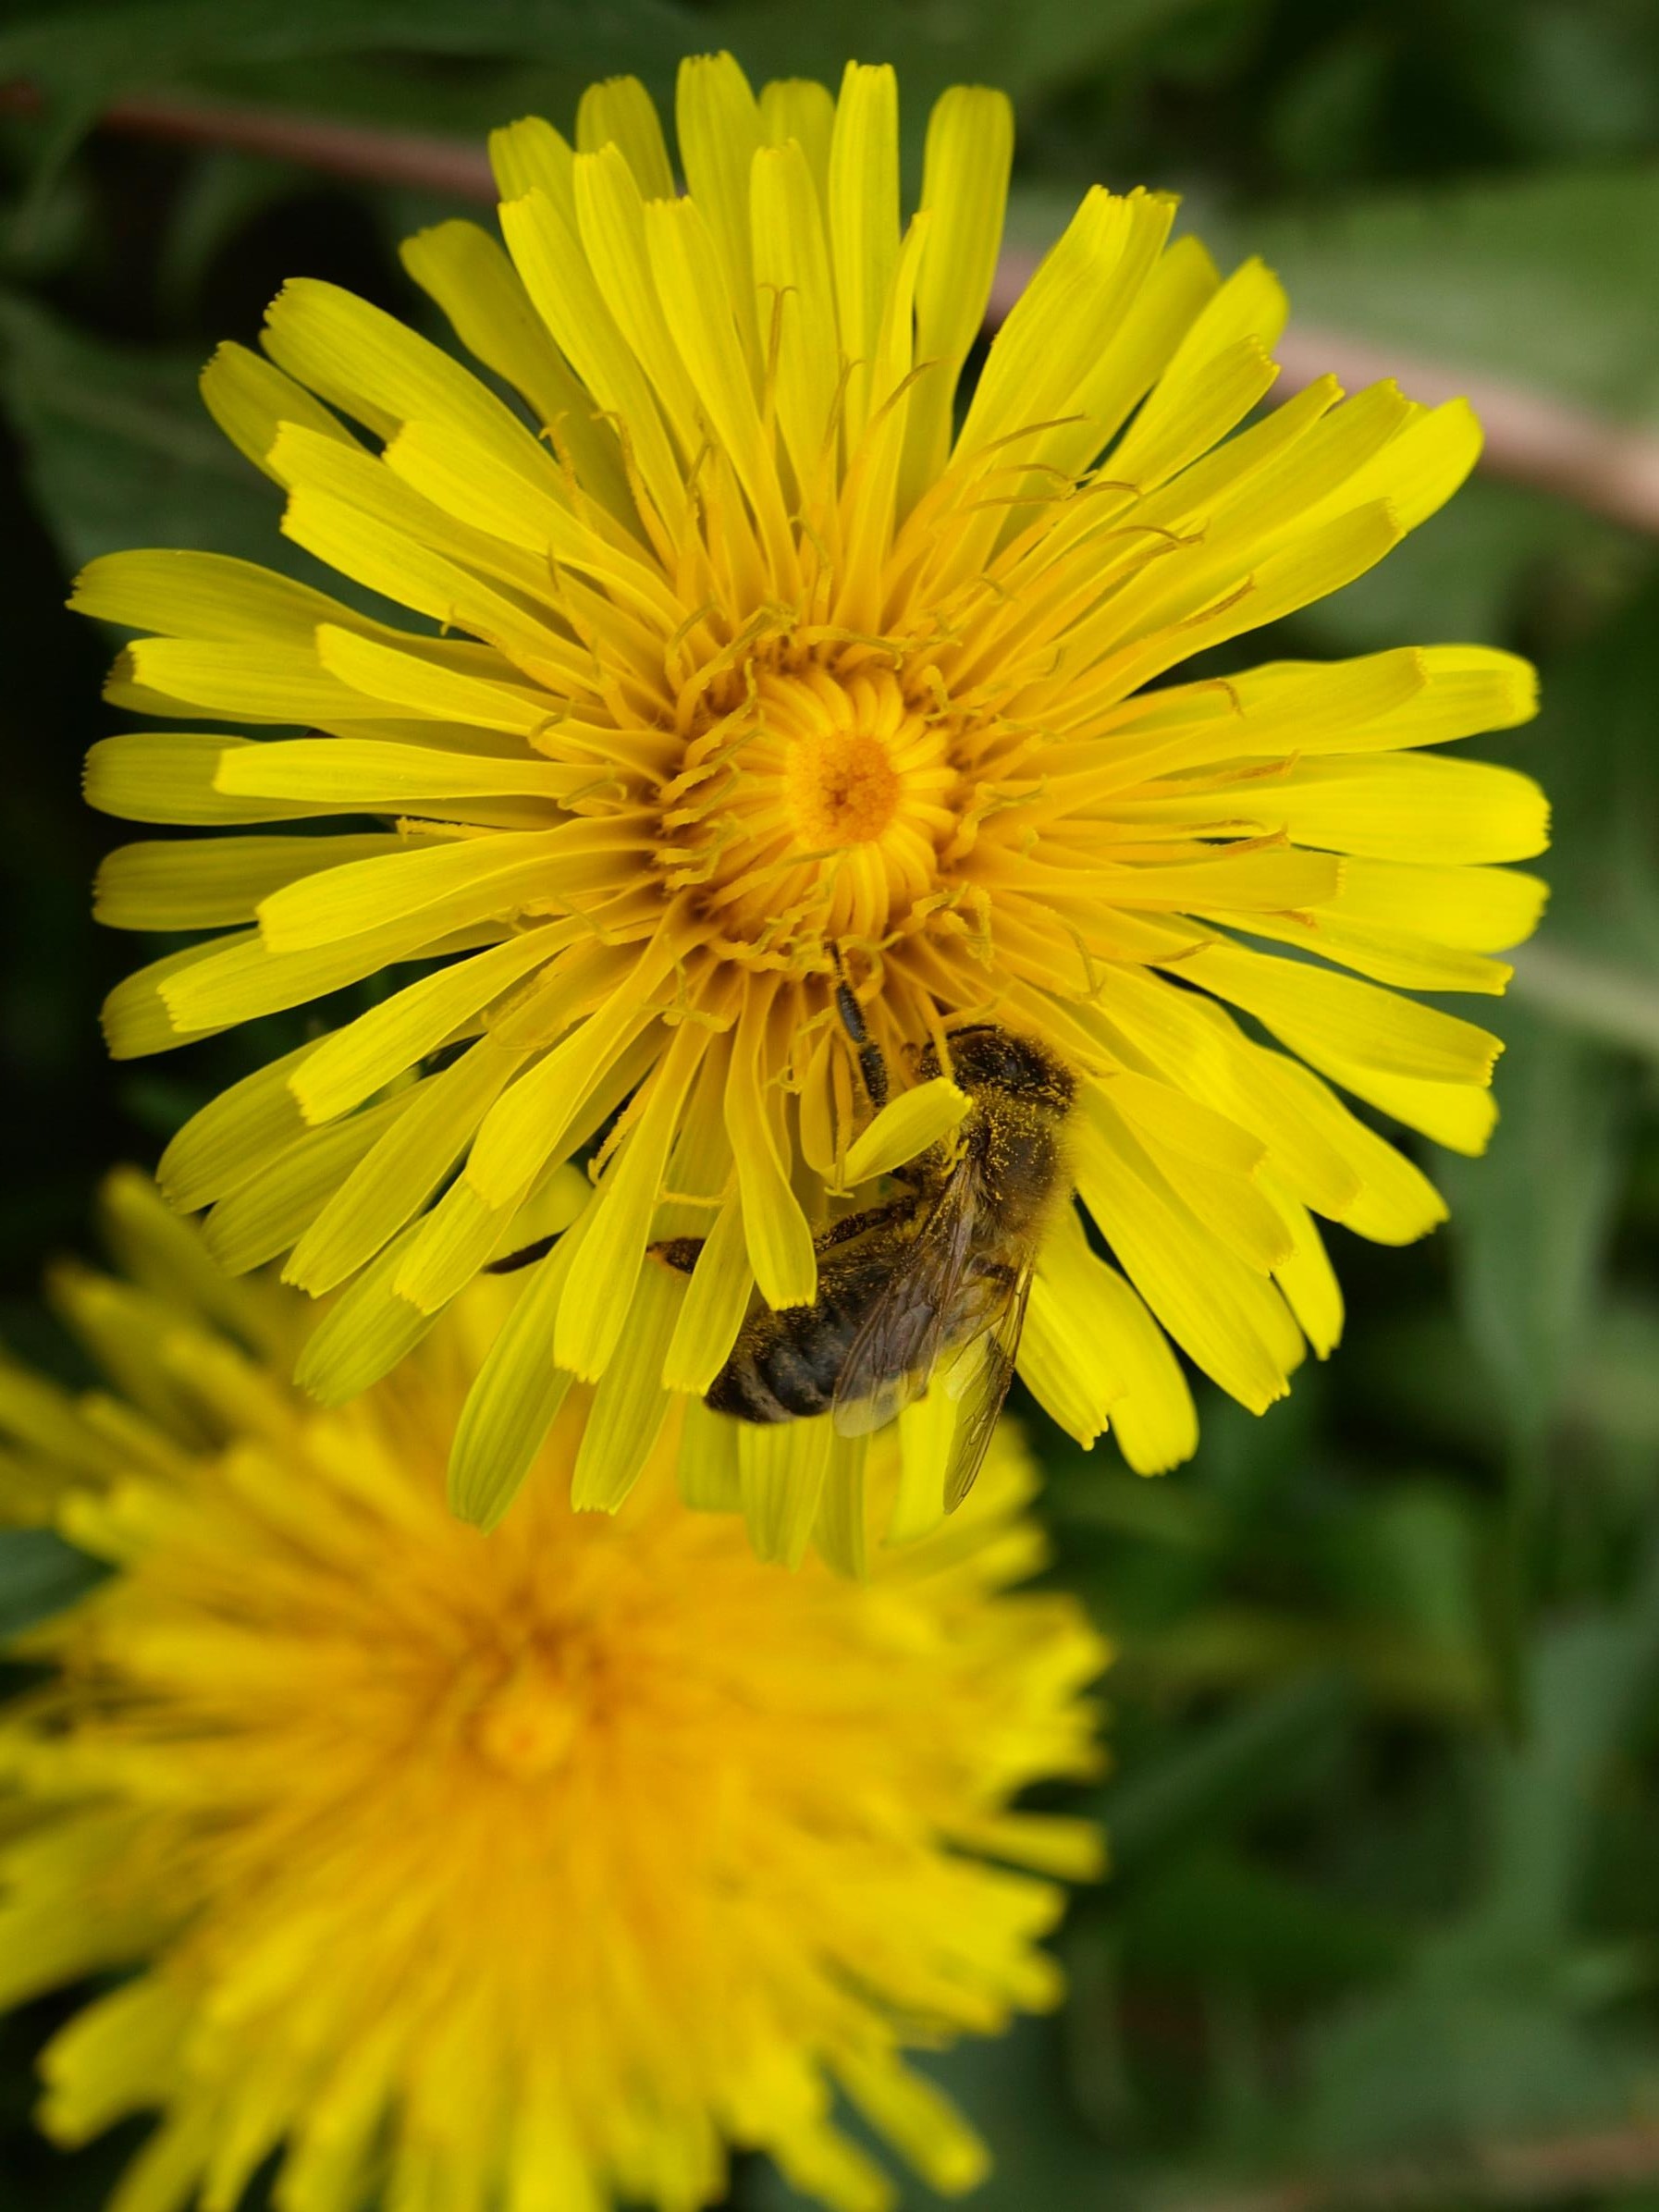
nature, blossom, plant, dandelion, flower, petal, bloom, pollen, botany, yellow, flora, wildflower, close up, bee, nectar, macro photography, flowering plant, daisy family, annual plant, land plant